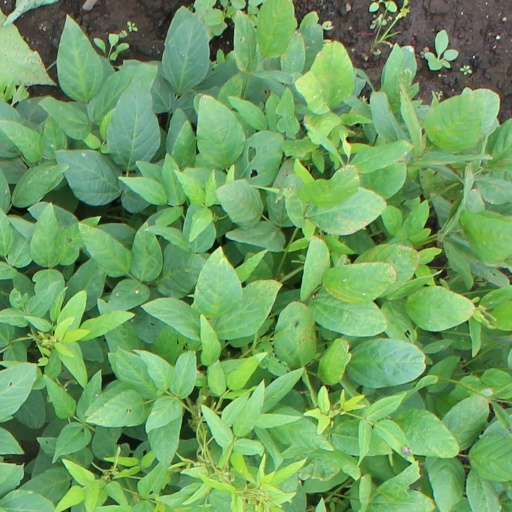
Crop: soybean